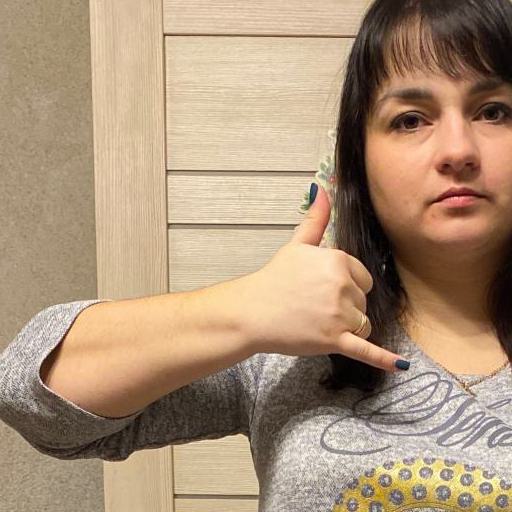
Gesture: call